Red Barn Murder

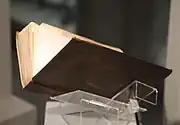
"An Authentic and Faithful History of the Mysterious Murder of Maria Marten" by James Curtis, bound in Corder's skin

The following day, the dissection and post-mortem were carried out in front of an audience of students from Cambridge University and physicians. Reports circulated around Bury St Edmunds that a "galvanic battery" had been brought from Cambridge, and it is likely that the group experimented with galvanism on the body; a battery was attached to Corder's limbs to demonstrate the contraction of the muscles. The sternum was opened and the internal organs examined. There was some discussion as to whether the cause of death was suffocation; it was reported that Corder's chest was seen to rise and fall for several minutes after he had dropped, and it was thought probable that pressure on the spinal cord had killed him. The skeleton was to be reassembled after the dissection and it was not possible to examine the brain, so the surgeons contented themselves with a phrenological examination of Corder's skull. The skull was asserted to be profoundly developed in the areas of "secretiveness, acquisitiveness, destructiveness, philoprogenitiveness, and imitativeness" with little evidence of "benevolence or veneration". The bust of Corder held by Moyse's Hall Museum in Bury St Edmunds is an original made by Childs of Bungay as a tool for the study of Corder's phrenology.